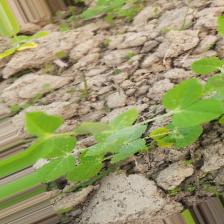
Label: Powdery Mildew